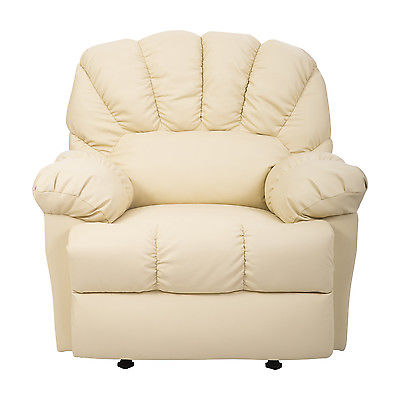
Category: sofa